Street Dogs

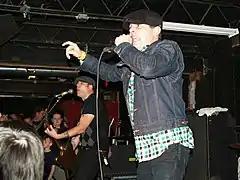
Street Dogs performing in 2009

The band released their fifth album, "Street Dogs", on August 31, 2010 on Hellcat Records.